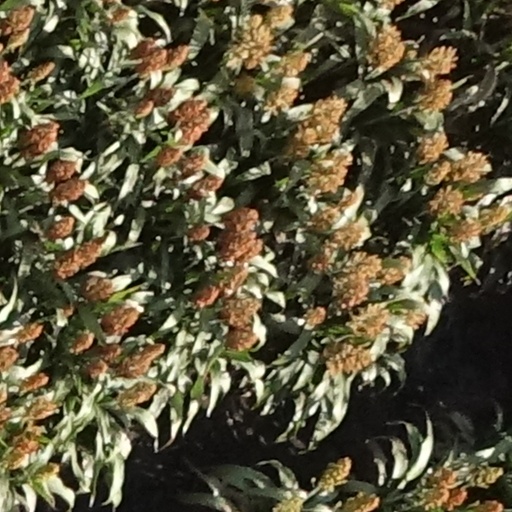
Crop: sorghum